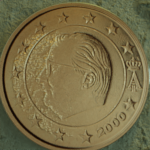
Coin value: 1cent
Country: be
Edition: 2000